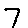
Label: 7